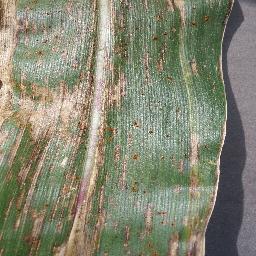
Label: Corn_(Maize)___Gray_Leaf_Spot_(Cercospora)